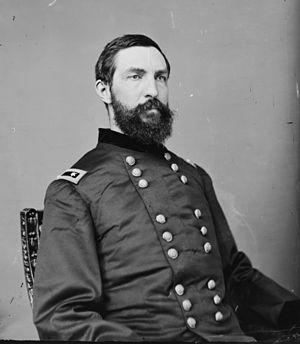
Christopher Columbus Andrews est un militaire américain, diplomate, journaliste, auteur et forestier.